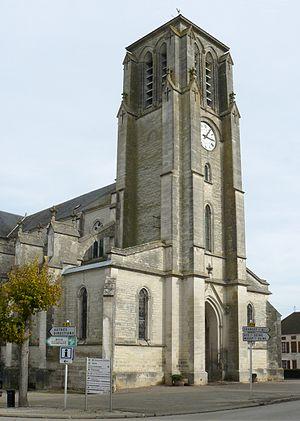
Église d'Essoyes (Aube, France), style néo-gothique (1865), portail principal.